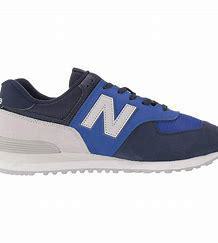
Brand: New
Model: Balance Classics